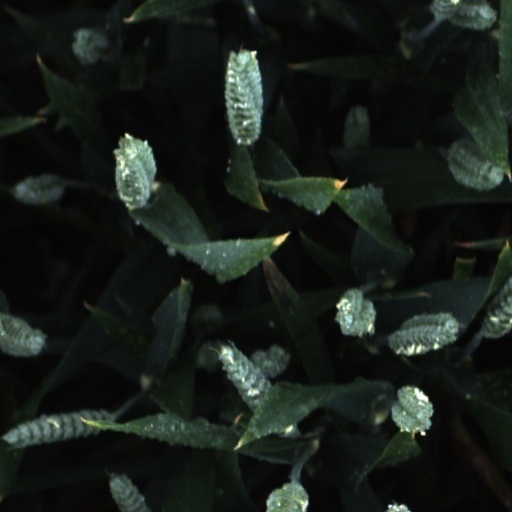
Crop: wheat